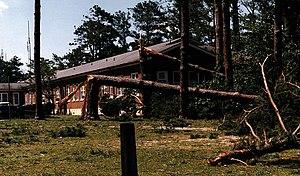
L’ouragan Bertha est la seconde tempête tropicale nommée, le premier ouragan et le premier ouragan majeur de la saison cyclonique 1996 dans l'océan Atlantique nord. Ce système capverdien provient d'une onde tropicale quittant les côtes de l'Afrique de l'ouest au début de juillet et qui s'organise régulièrement en se déplaçant vers l'ouest, devenant une dépression tropicale à le 5 juillet, puis une tempête tropicale à 12 heures plus tard. Au cours des jours suivants, l'intensification s'est poursuivie et Bertha est devenue un ouragan de catégorie 1 sur l'échelle de Saffir-Simpson, le premier de la saison, avant de traverser le nord des îles Petites Antilles. Tard le 8 juillet, il a atteint son intensité maximale avec des vents soutenus de 185 km/h et une pression barométrique centrale de 960 hPa. Passant ensuite entre la côte américaines et les Bahamas en s'affaiblissant, il a touché la côte de Caroline du Nordtard le 12 juillet avec des vents soutenus de 140 km/h. Le lendemain l'ouragan commença un affaiblissement progressif en remontant le Mid-Atlantic et la Nouvelle-Angleterre avant de devenir un cyclone extratropical le 14 juillet sur les provinces atlantiques canadiennes.